2008 Getxo bombing

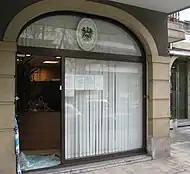
The Austrian Consulate in Getxo was damaged by the explosion

At 23:55, Goikoetxea phoned the DYA headquarters, a Basque roadside assistance association, in Bilbao on behalf of ETA, to alert them that a car bomb would go off in Getxo: ""Listen carefully, I'm calling on behalf of ETA. In one hour, a van bomb is going to explode in the seafront walk, next to the boat club of Getxo. Do you understand? Freedom for the Basque Country. Long live ETA"". According to reports, the warning call was made from a telephone box located 500 meters from the boat club. A few minutes later, a worker from the club spotted two hooded people, abandoning a vehicle in the middle of the road. Once Ertzaintza officers spotted the vehicle, the area was cordoned off and people evacuated from nearby houses. A family reported to have not been warned of the detonation.